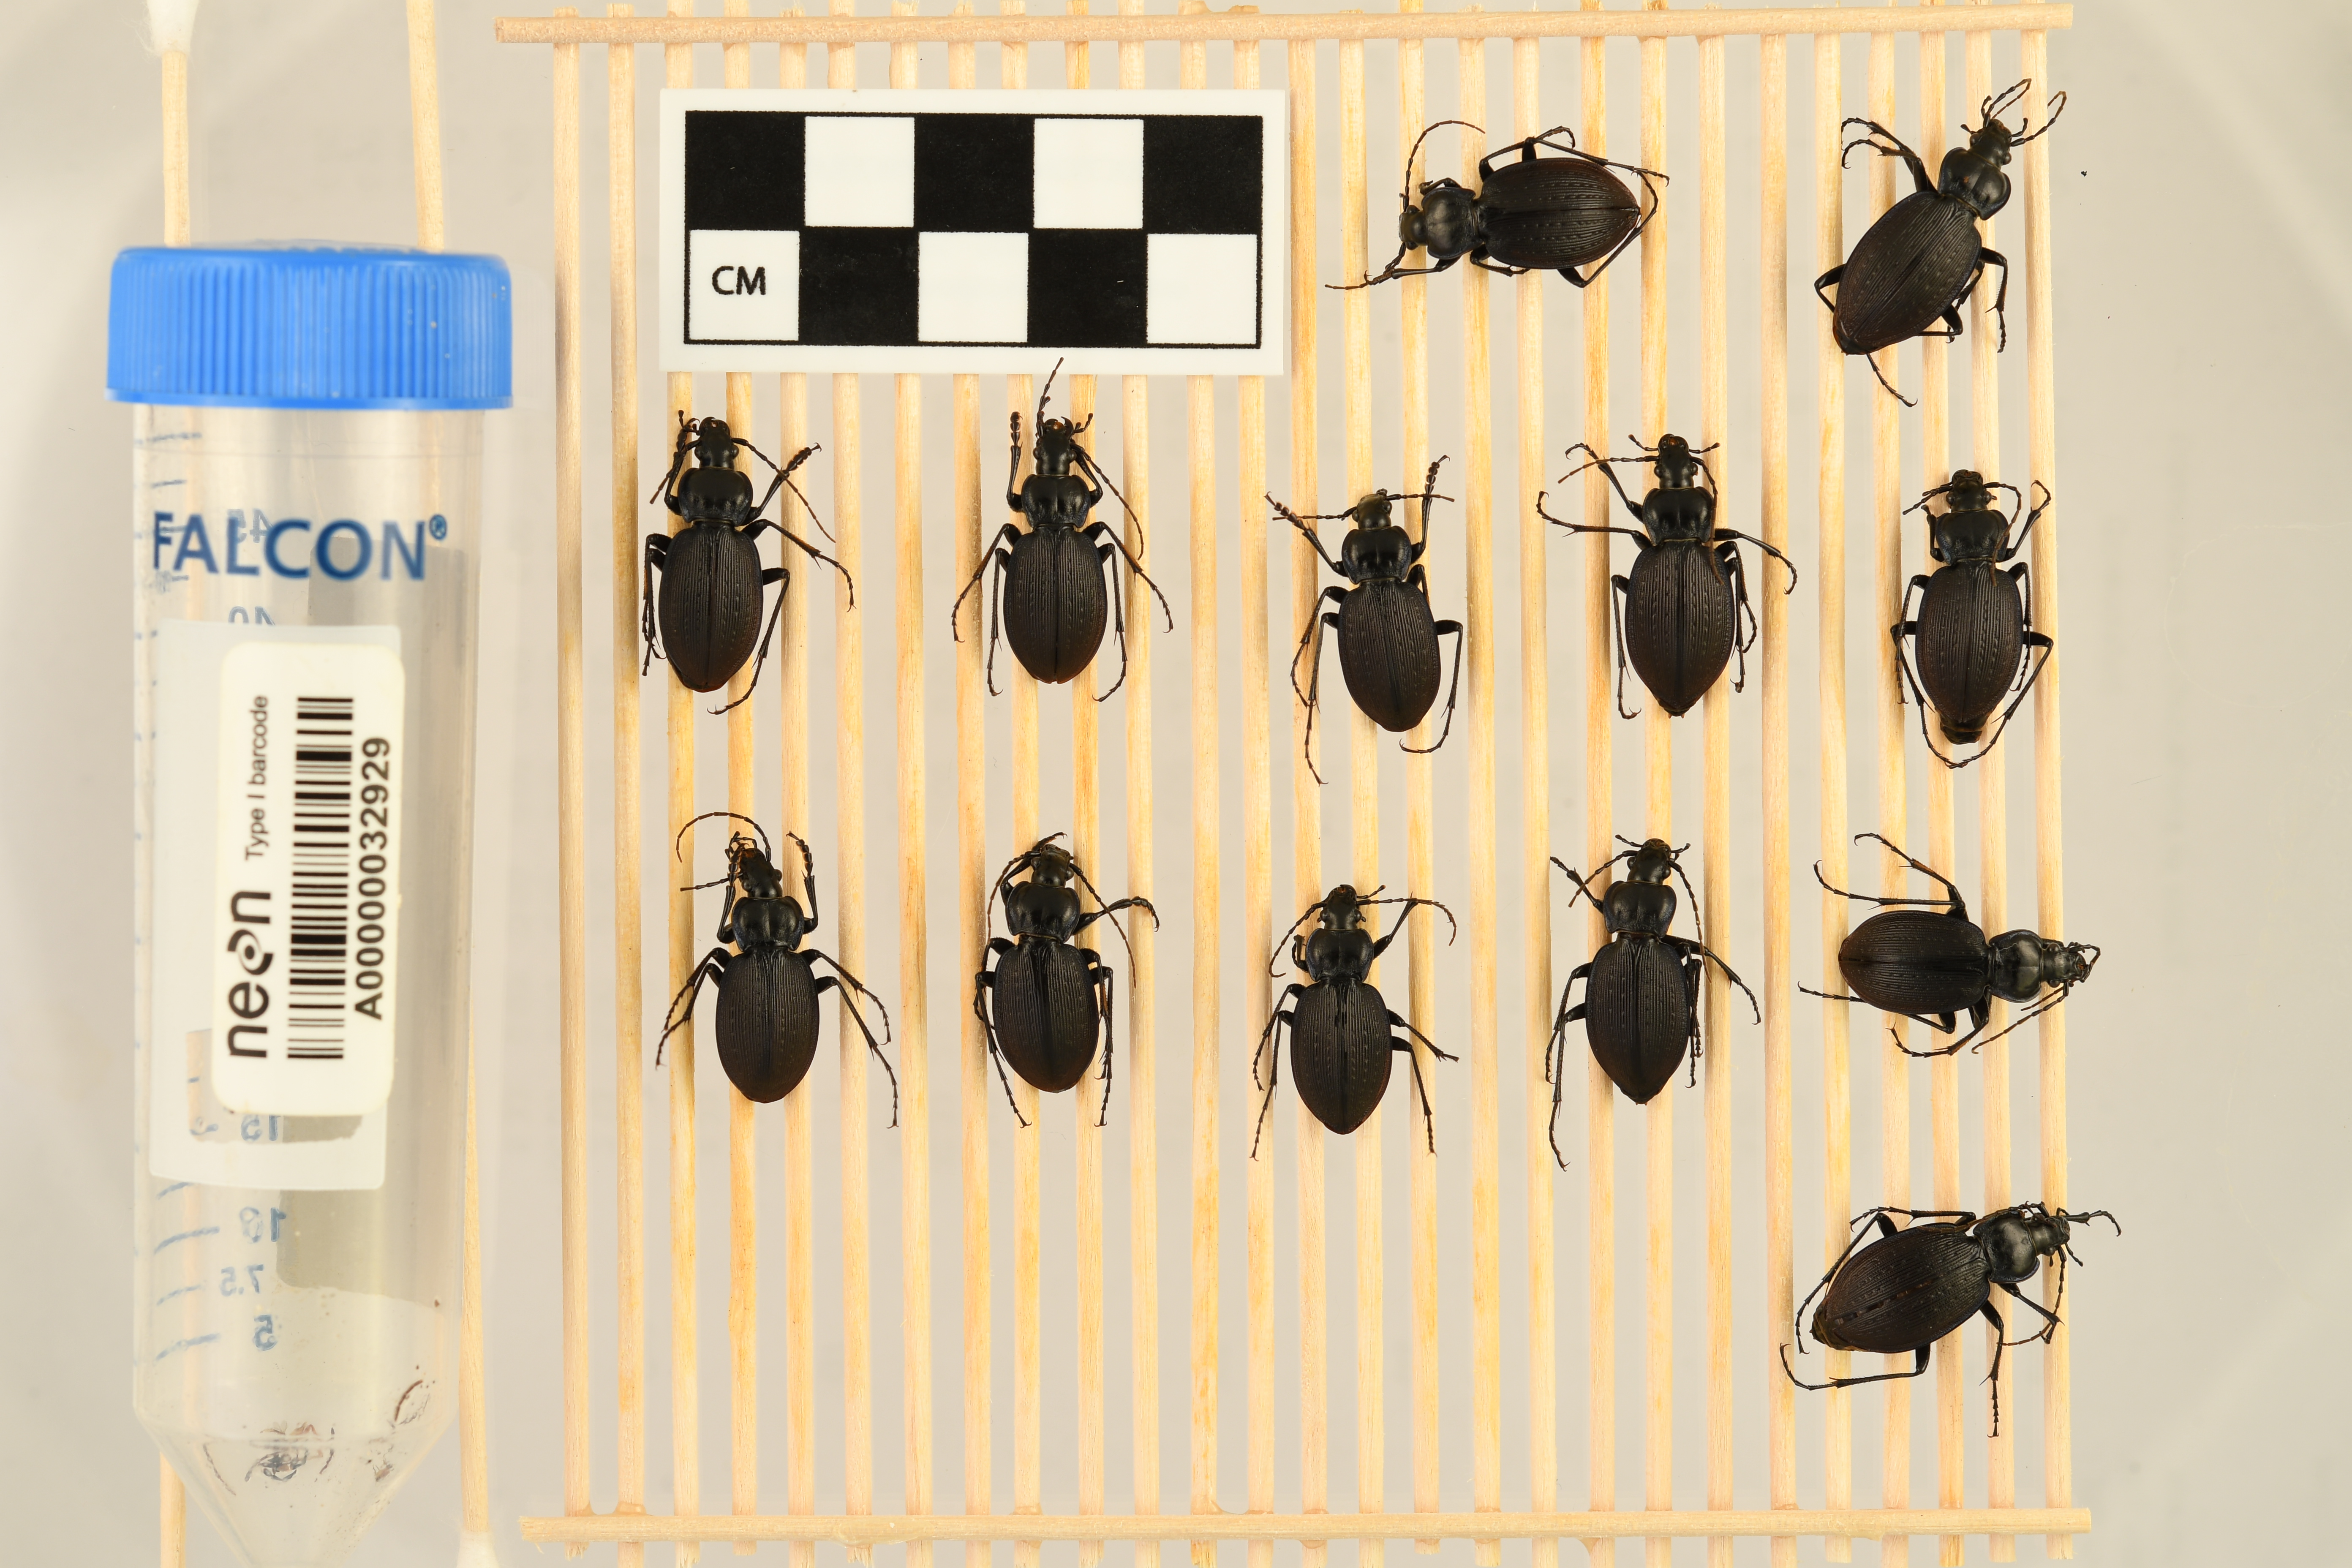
Carabus goryi — Harvard Forest & Quabbin Watershed NEON, plot HARV_001. Beetle 1, ElytraLength: 1.404 cm (lying flat: Yes)

Carabus goryi — Harvard Forest & Quabbin Watershed NEON, plot HARV_001. Beetle 1, ElytraWidth: 0.6514 cm (lying flat: Yes)

Carabus goryi — Harvard Forest & Quabbin Watershed NEON, plot HARV_001. Beetle 2, ElytraLength: 1.54 cm (lying flat: Yes)

Carabus goryi — Harvard Forest & Quabbin Watershed NEON, plot HARV_001. Beetle 2, ElytraWidth: 0.6536 cm (lying flat: Yes)

Carabus goryi — Harvard Forest & Quabbin Watershed NEON, plot HARV_001. Beetle 3, ElytraLength: 1.418 cm (lying flat: Yes)

Carabus goryi — Harvard Forest & Quabbin Watershed NEON, plot HARV_001. Beetle 3, ElytraWidth: 0.6764 cm (lying flat: Yes)

Carabus goryi — Harvard Forest & Quabbin Watershed NEON, plot HARV_001. Beetle 4, ElytraLength: 1.364 cm (lying flat: Yes)

Carabus goryi — Harvard Forest & Quabbin Watershed NEON, plot HARV_001. Beetle 4, ElytraWidth: 0.6495 cm (lying flat: Yes)

Carabus goryi — Harvard Forest & Quabbin Watershed NEON, plot HARV_001. Beetle 5, ElytraLength: 1.345 cm (lying flat: Yes)

Carabus goryi — Harvard Forest & Quabbin Watershed NEON, plot HARV_001. Beetle 5, ElytraWidth: 0.6171 cm (lying flat: Yes)

Carabus goryi — Harvard Forest & Quabbin Watershed NEON, plot HARV_001. Beetle 6, ElytraLength: 1.468 cm (lying flat: Yes)

Carabus goryi — Harvard Forest & Quabbin Watershed NEON, plot HARV_001. Beetle 6, ElytraWidth: 0.6884 cm (lying flat: Yes)

Carabus goryi — Harvard Forest & Quabbin Watershed NEON, plot HARV_001. Beetle 7, ElytraLength: 1.42 cm (lying flat: Yes)

Carabus goryi — Harvard Forest & Quabbin Watershed NEON, plot HARV_001. Beetle 7, ElytraWidth: 0.7043 cm (lying flat: Yes)

Carabus goryi — Harvard Forest & Quabbin Watershed NEON, plot HARV_001. Beetle 8, ElytraLength: 1.351 cm (lying flat: Yes)

Carabus goryi — Harvard Forest & Quabbin Watershed NEON, plot HARV_001. Beetle 8, ElytraWidth: 0.6623 cm (lying flat: Yes)

Carabus goryi — Harvard Forest & Quabbin Watershed NEON, plot HARV_001. Beetle 9, ElytraLength: 1.271 cm (lying flat: No)

Carabus goryi — Harvard Forest & Quabbin Watershed NEON, plot HARV_001. Beetle 9, ElytraWidth: 0.6628 cm (lying flat: No)

Carabus goryi — Harvard Forest & Quabbin Watershed NEON, plot HARV_001. Beetle 10, ElytraLength: 1.365 cm (lying flat: Yes)

Carabus goryi — Harvard Forest & Quabbin Watershed NEON, plot HARV_001. Beetle 10, ElytraWidth: 0.6628 cm (lying flat: Yes)

Carabus goryi — Harvard Forest & Quabbin Watershed NEON, plot HARV_001. Beetle 11, ElytraWidth: 0.6494 cm (lying flat: No)

Carabus goryi — Harvard Forest & Quabbin Watershed NEON, plot HARV_001. Beetle 11, ElytraLength: 1.403 cm (lying flat: No)

Carabus goryi — Harvard Forest & Quabbin Watershed NEON, plot HARV_001. Beetle 12, ElytraLength: 1.248 cm (lying flat: Yes)

Carabus goryi — Harvard Forest & Quabbin Watershed NEON, plot HARV_001. Beetle 12, ElytraWidth: 0.6773 cm (lying flat: Yes)

Carabus goryi — Harvard Forest & Quabbin Watershed NEON, plot HARV_001. Beetle 13, ElytraLength: 1.488 cm (lying flat: No)

Carabus goryi — Harvard Forest & Quabbin Watershed NEON, plot HARV_001. Beetle 13, ElytraWidth: 0.7144 cm (lying flat: No)

Carabus goryi — Harvard Forest & Quabbin Watershed NEON, plot HARV_001. Beetle 1, ElytraLength: 1.368 cm (lying flat: Yes)

Carabus goryi — Harvard Forest & Quabbin Watershed NEON, plot HARV_001. Beetle 1, ElytraWidth: 0.6587 cm (lying flat: Yes)

Carabus goryi — Harvard Forest & Quabbin Watershed NEON, plot HARV_001. Beetle 2, ElytraLength: 1.509 cm (lying flat: Yes)

Carabus goryi — Harvard Forest & Quabbin Watershed NEON, plot HARV_001. Beetle 2, ElytraWidth: 0.637 cm (lying flat: Yes)

Carabus goryi — Harvard Forest & Quabbin Watershed NEON, plot HARV_001. Beetle 3, ElytraLength: 1.395 cm (lying flat: Yes)

Carabus goryi — Harvard Forest & Quabbin Watershed NEON, plot HARV_001. Beetle 3, ElytraWidth: 0.5954 cm (lying flat: Yes)

Carabus goryi — Harvard Forest & Quabbin Watershed NEON, plot HARV_001. Beetle 4, ElytraLength: 1.304 cm (lying flat: Yes)

Carabus goryi — Harvard Forest & Quabbin Watershed NEON, plot HARV_001. Beetle 4, ElytraWidth: 0.5697 cm (lying flat: Yes)

Carabus goryi — Harvard Forest & Quabbin Watershed NEON, plot HARV_001. Beetle 5, ElytraLength: 1.294 cm (lying flat: Yes)

Carabus goryi — Harvard Forest & Quabbin Watershed NEON, plot HARV_001. Beetle 5, ElytraWidth: 0.5764 cm (lying flat: Yes)

Carabus goryi — Harvard Forest & Quabbin Watershed NEON, plot HARV_001. Beetle 6, ElytraLength: 1.405 cm (lying flat: Yes)

Carabus goryi — Harvard Forest & Quabbin Watershed NEON, plot HARV_001. Beetle 6, ElytraWidth: 0.6329 cm (lying flat: Yes)

Carabus goryi — Harvard Forest & Quabbin Watershed NEON, plot HARV_001. Beetle 7, ElytraLength: 1.345 cm (lying flat: Yes)

Carabus goryi — Harvard Forest & Quabbin Watershed NEON, plot HARV_001. Beetle 7, ElytraWidth: 0.6214 cm (lying flat: Yes)

Carabus goryi — Harvard Forest & Quabbin Watershed NEON, plot HARV_001. Beetle 8, ElytraLength: 1.304 cm (lying flat: Yes)

Carabus goryi — Harvard Forest & Quabbin Watershed NEON, plot HARV_001. Beetle 8, ElytraWidth: 0.6202 cm (lying flat: Yes)

Carabus goryi — Harvard Forest & Quabbin Watershed NEON, plot HARV_001. Beetle 9, ElytraLength: 1.259 cm (lying flat: Yes)

Carabus goryi — Harvard Forest & Quabbin Watershed NEON, plot HARV_001. Beetle 9, ElytraWidth: 0.634 cm (lying flat: Yes)

Carabus goryi — Harvard Forest & Quabbin Watershed NEON, plot HARV_001. Beetle 10, ElytraLength: 1.317 cm (lying flat: Yes)

Carabus goryi — Harvard Forest & Quabbin Watershed NEON, plot HARV_001. Beetle 10, ElytraWidth: 0.5954 cm (lying flat: Yes)

Carabus goryi — Harvard Forest & Quabbin Watershed NEON, plot HARV_001. Beetle 11, ElytraWidth: 0.5824 cm (lying flat: Yes)

Carabus goryi — Harvard Forest & Quabbin Watershed NEON, plot HARV_001. Beetle 11, ElytraLength: 1.38 cm (lying flat: Yes)

Carabus goryi — Harvard Forest & Quabbin Watershed NEON, plot HARV_001. Beetle 12, ElytraLength: 1.216 cm (lying flat: Yes)

Carabus goryi — Harvard Forest & Quabbin Watershed NEON, plot HARV_001. Beetle 12, ElytraWidth: 0.5954 cm (lying flat: Yes)

Carabus goryi — Harvard Forest & Quabbin Watershed NEON, plot HARV_001. Beetle 13, ElytraLength: 1.497 cm (lying flat: No)

Carabus goryi — Harvard Forest & Quabbin Watershed NEON, plot HARV_001. Beetle 13, ElytraWidth: 0.6798 cm (lying flat: No)

Carabus goryi — Harvard Forest & Quabbin Watershed NEON, plot HARV_001. Beetle 1, ElytraLength: 1.302 cm (lying flat: Yes)

Carabus goryi — Harvard Forest & Quabbin Watershed NEON, plot HARV_001. Beetle 1, ElytraWidth: 0.5668 cm (lying flat: Yes)

Carabus goryi — Harvard Forest & Quabbin Watershed NEON, plot HARV_001. Beetle 2, ElytraLength: 1.472 cm (lying flat: Yes)

Carabus goryi — Harvard Forest & Quabbin Watershed NEON, plot HARV_001. Beetle 2, ElytraWidth: 0.6795 cm (lying flat: Yes)

Carabus goryi — Harvard Forest & Quabbin Watershed NEON, plot HARV_001. Beetle 3, ElytraLength: 1.374 cm (lying flat: Yes)

Carabus goryi — Harvard Forest & Quabbin Watershed NEON, plot HARV_001. Beetle 3, ElytraWidth: 0.5909 cm (lying flat: Yes)

Carabus goryi — Harvard Forest & Quabbin Watershed NEON, plot HARV_001. Beetle 4, ElytraLength: 1.301 cm (lying flat: Yes)

Carabus goryi — Harvard Forest & Quabbin Watershed NEON, plot HARV_001. Beetle 4, ElytraWidth: 0.5663 cm (lying flat: Yes)

Carabus goryi — Harvard Forest & Quabbin Watershed NEON, plot HARV_001. Beetle 5, ElytraLength: 1.292 cm (lying flat: Yes)

Carabus goryi — Harvard Forest & Quabbin Watershed NEON, plot HARV_001. Beetle 5, ElytraWidth: 0.5231 cm (lying flat: Yes)

Carabus goryi — Harvard Forest & Quabbin Watershed NEON, plot HARV_001. Beetle 6, ElytraLength: 1.386 cm (lying flat: Yes)

Carabus goryi — Harvard Forest & Quabbin Watershed NEON, plot HARV_001. Beetle 6, ElytraWidth: 0.6387 cm (lying flat: Yes)